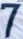
Number: 7